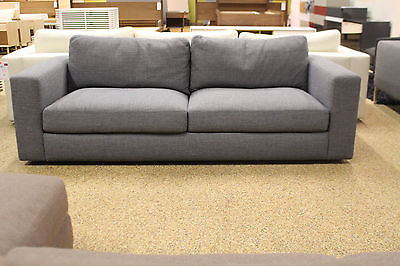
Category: sofa